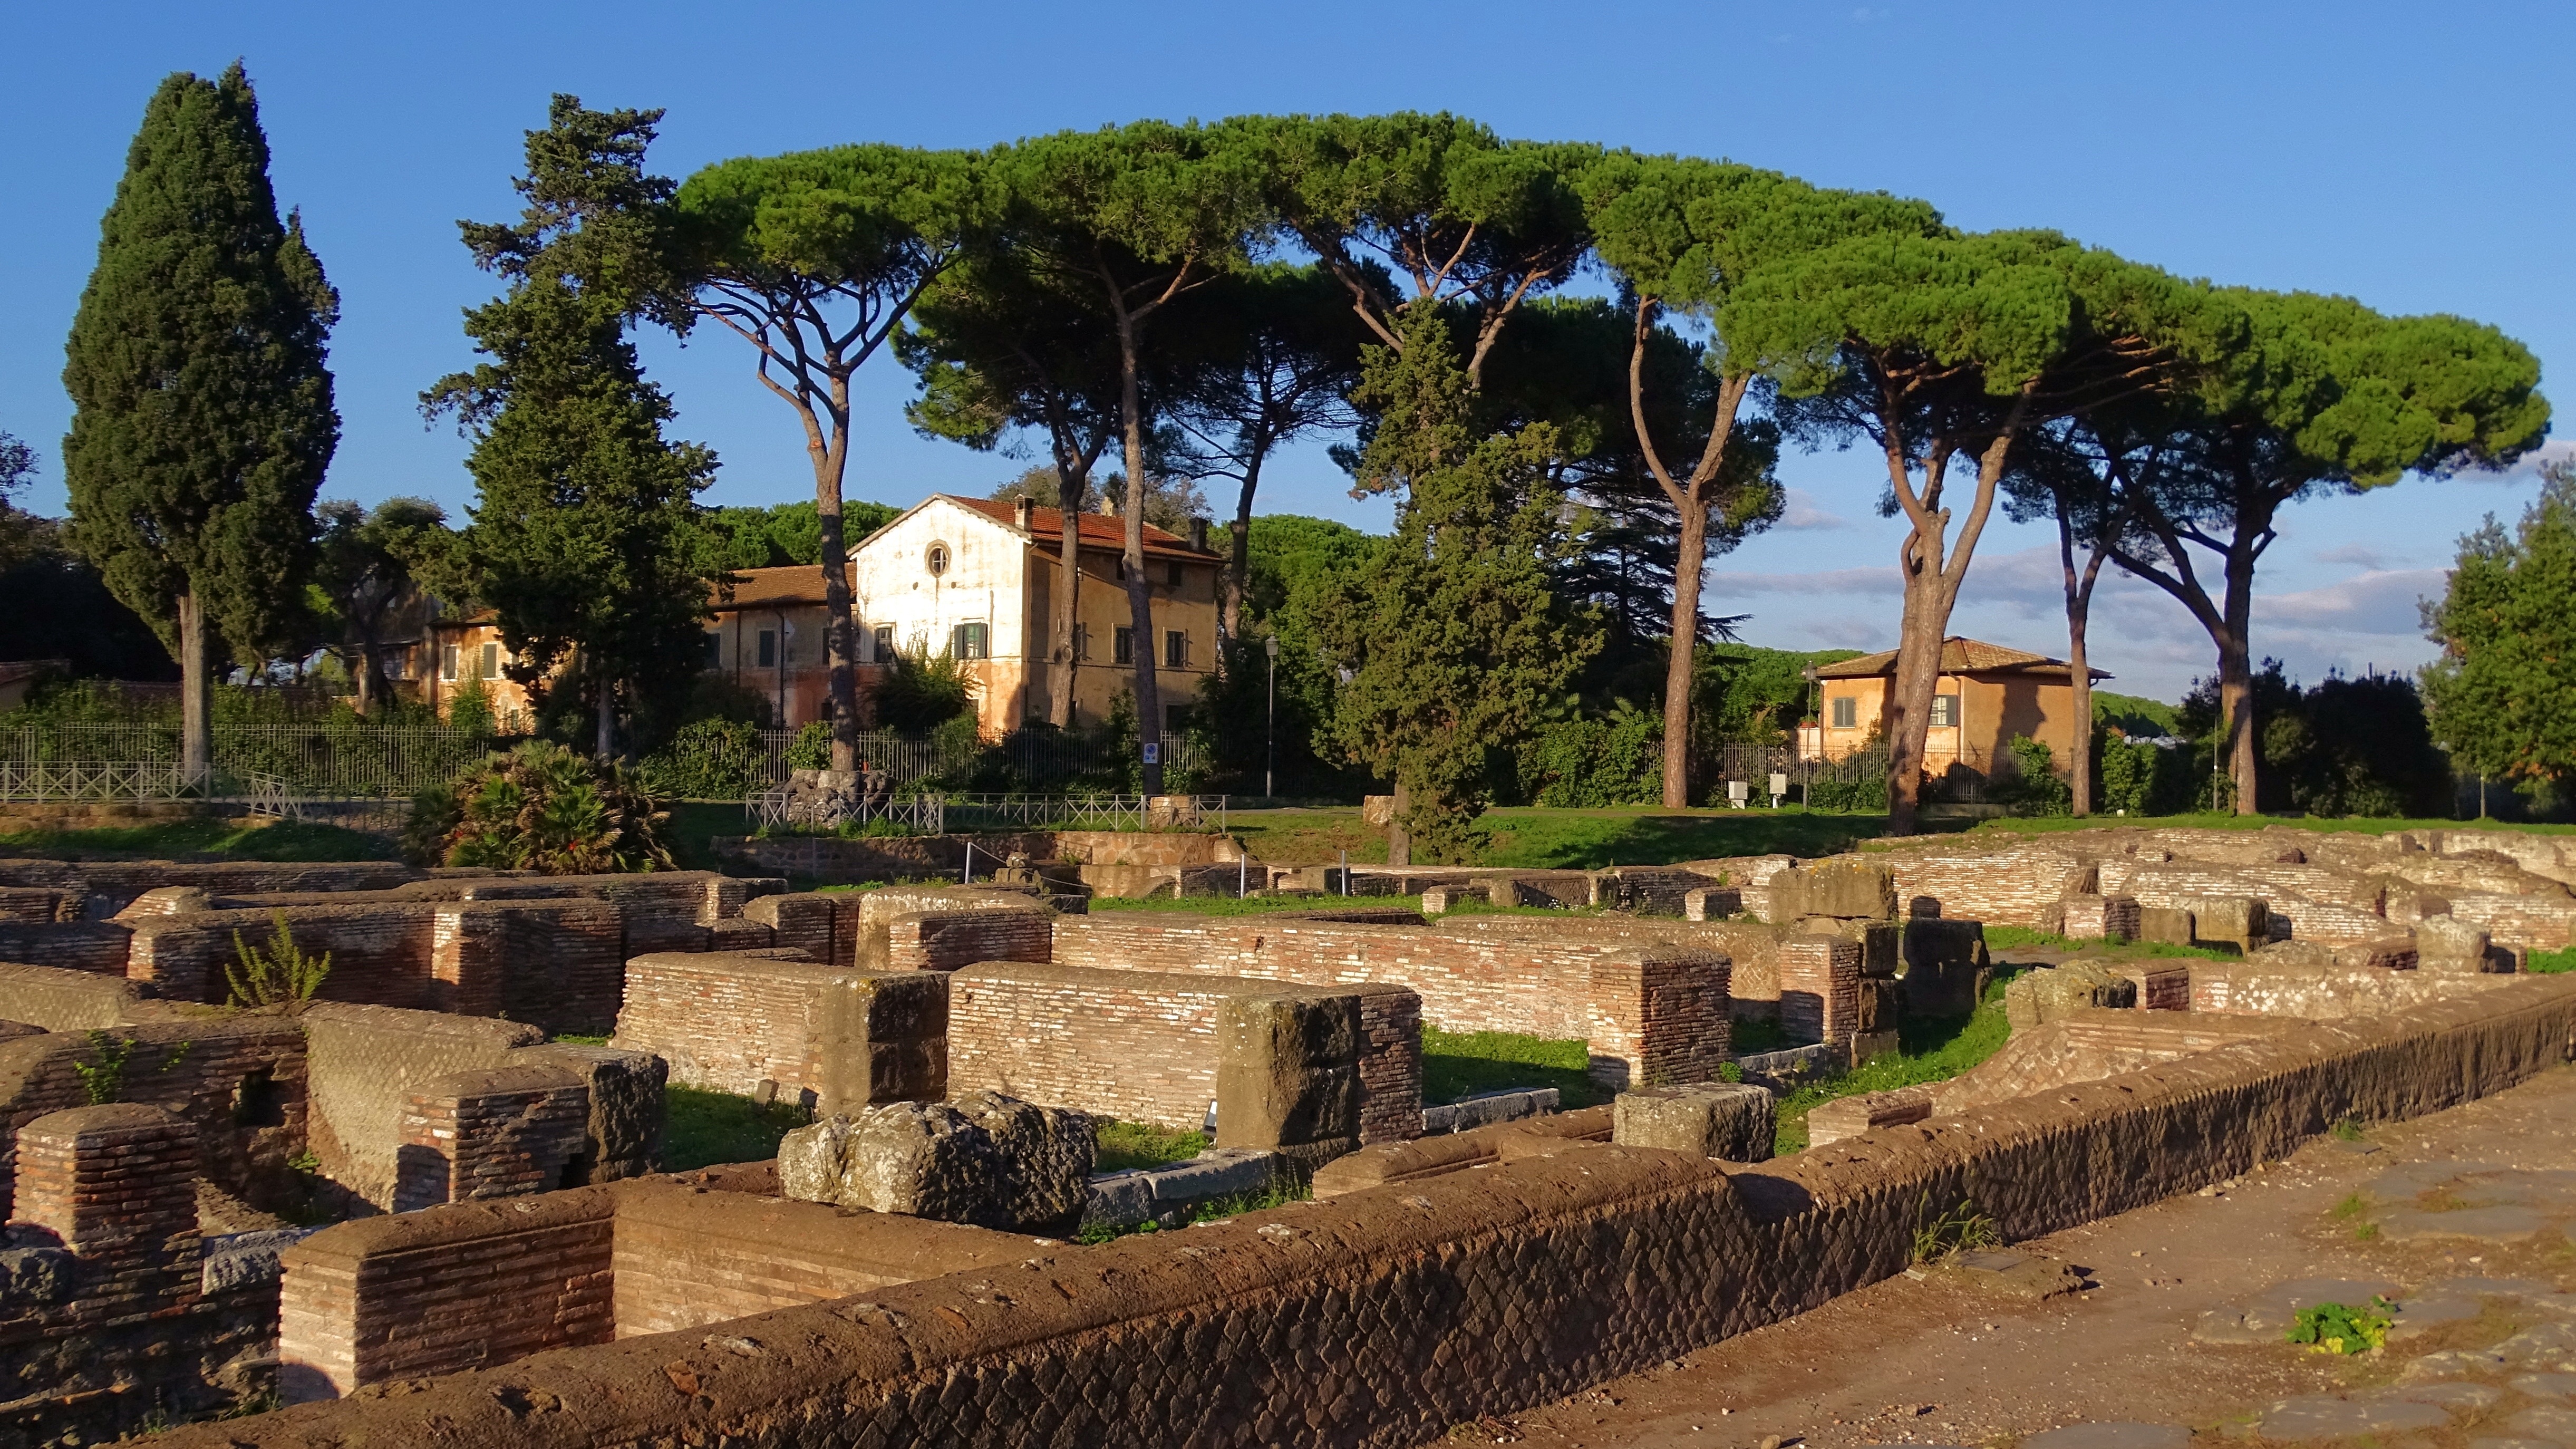
tree, architecture, sky, old, wall, stone, village, palm, italy, tourism, ruins, roman, history, estate, historically, ecosystem, ancient times, archaeological site, antica, historic site, ancient history, ostia